Tourism in Nepal

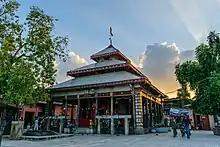
Side view of the Bhageshwori Mandir

The most followed religion in Nepal is Hinduism, and the Pashupatinath Temple, the world's largest temple of Lord Shiva, located in Kathmandu, attracts many pilgrims and tourists. This is arguably the most famous Hindu temple in the Indian Subcontinent. Adjacent to the temple, lies a crematorium where bodies are burned to ashes. Pashupatinath is also listed in UNESCO heritage sites. Other Hindu pilgrimage sites include the temple complex in Swargadwari in the Pyuthan district; Janaki Mandir in Janakpurdham in Mithila region; Lake Gosainkunda near Dhunche; the temples at Devghat; Kalinchowk Bhagwati Temple in Dolakha; Manakamana temple in the Gorkha District; Pathibhara near Phungling; Galeshwordham Myagdi and Mahamrityunjaya Shivasan Nepal in Palpa District where the biggest metallic idol of Lord Shiva is located.